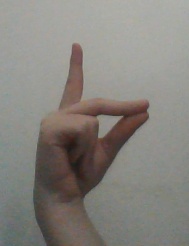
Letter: ta